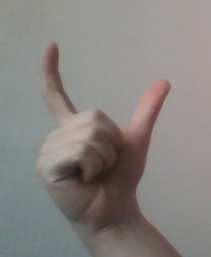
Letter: nun